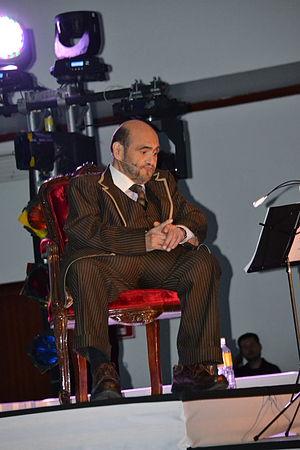
Edgar Vivar dans ITESM-CCM dans le ""Requiem pour Agustin Lara"""